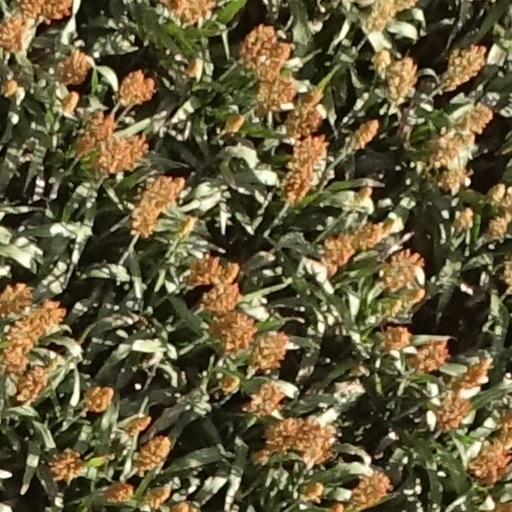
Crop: sorghum